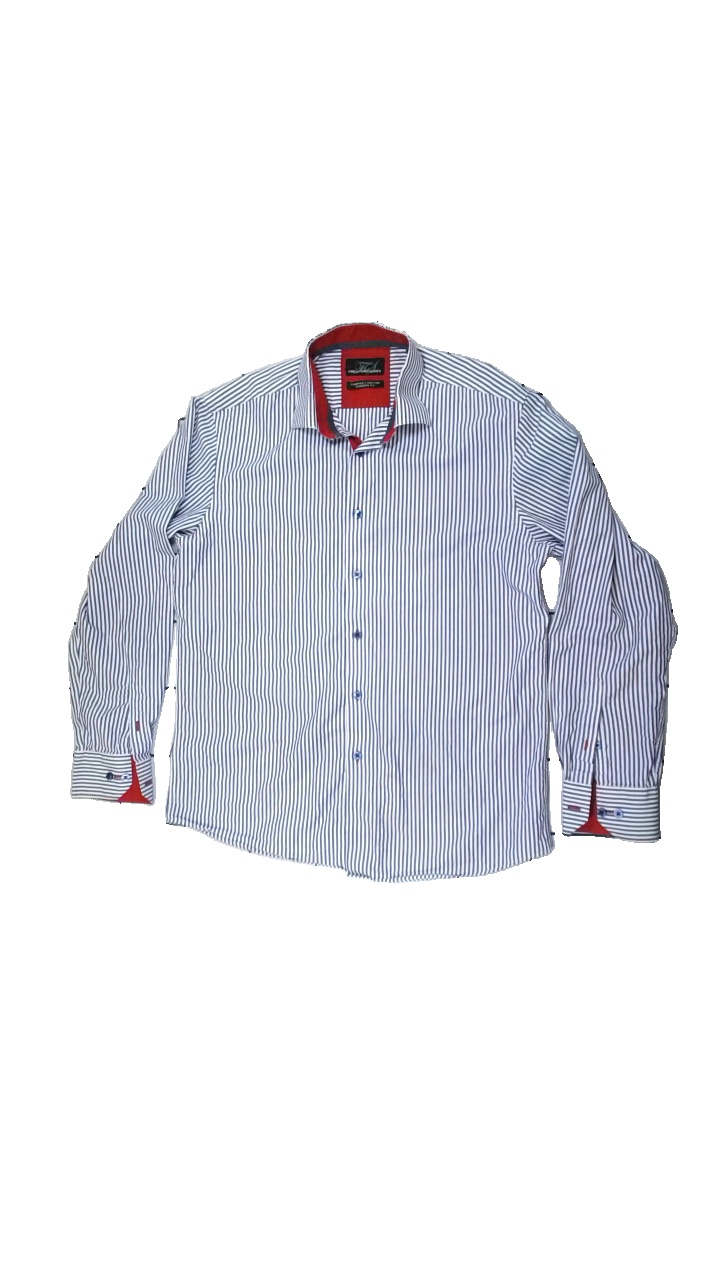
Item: Shirt (Men)
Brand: Finest Shirtmaker
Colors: Blue, White, Red
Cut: Regular
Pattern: Striped
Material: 77% cotton, 23% nylon
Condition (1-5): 3
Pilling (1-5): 5
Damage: worn out collar
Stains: Minor
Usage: Export
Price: <50